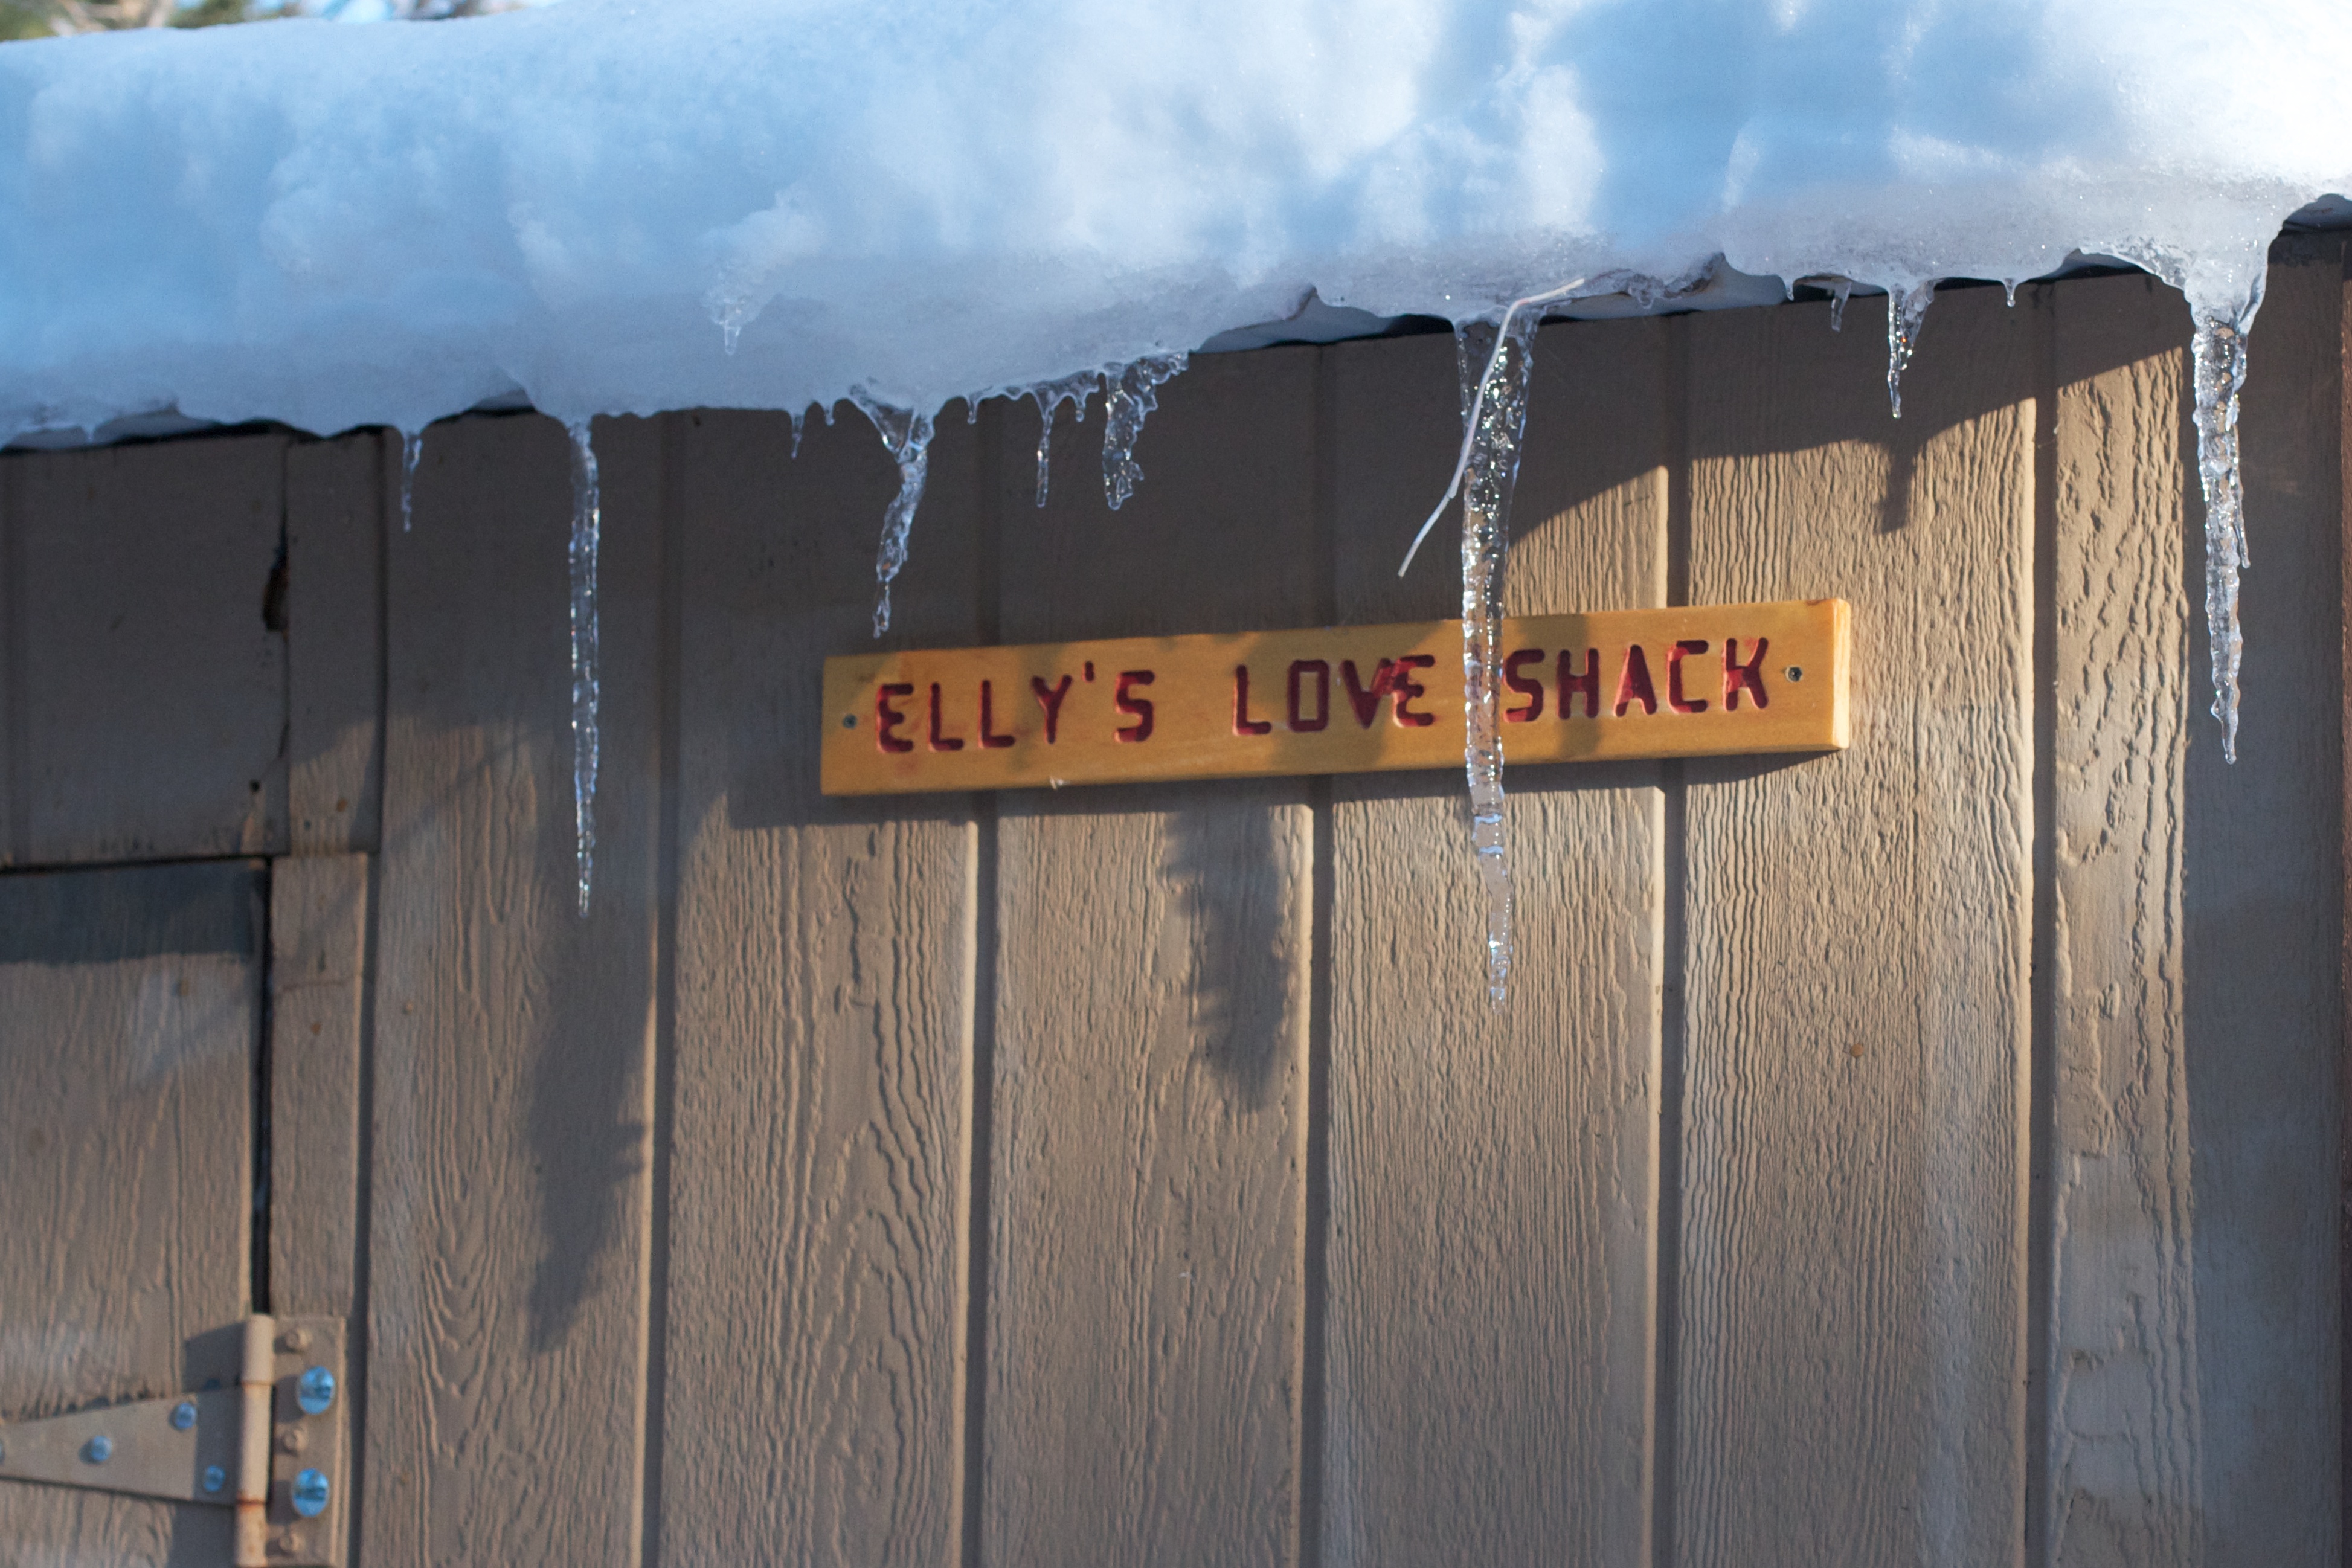
wood, wall, sign